Pure Land Buddhism

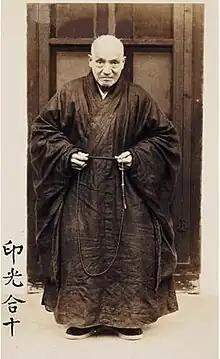
Master Yìnguāng

Shandao (7th century) was a student of Daochuo who lived in the ancient capital of Chang’an and focused on spreading the Pure Land teachings among ordinary people (instead of at court). He is said to have had many followers and to have distributed numerous sutras and paintings of the Pure land (which he painted himself). According to Jones, Shandao is the true founder of the Pure Land tradition. This is because, according to Jones, "while Tanluan and Daochuo provided some of the necessary conceptual pieces and served as exemplars, it was Shandao who stated clearly and fully that ordinary beings can attain rebirth in the Pure Land through the power of Amitābha's vow."